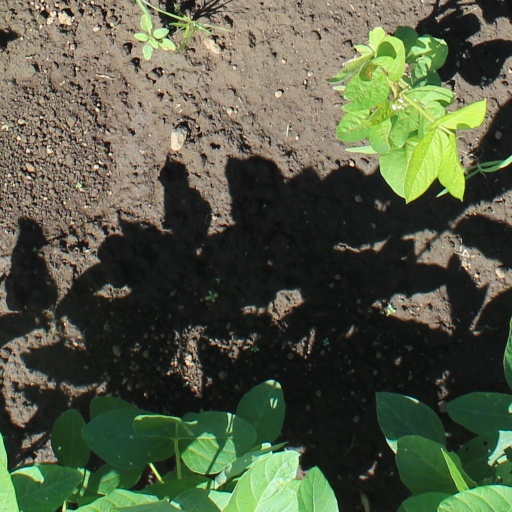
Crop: soybean